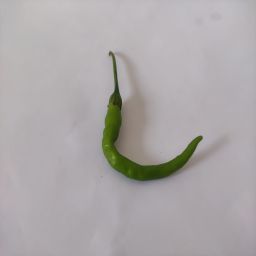
Crop: Chile Pepper
Quality: Unripe